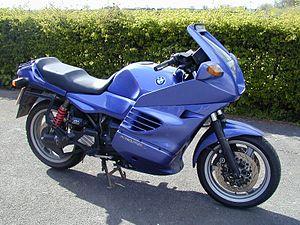
Cette liste des motos BMW est triée par ordre chronologique et par type de moteur. Les modèles actuellement disponibles sont en gras. Les dates indiquées sont uniquement une indication de la période. La production et les ventes diffèrent considérablement selon le marché et ne peuvent pas être entièrement illustrées ici. Celles-ci sont discutées, si elles sont bien connues, dans les articles correspondants.